Postage stamps and postal history of Senegambia and Niger

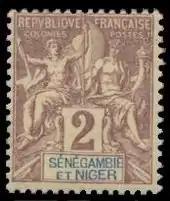
Stamp of Senegambia and Niger, 1903

Senegambia and Niger was a short-lived administrative unit of the French possessions in Africa, formed in 1902 and reorganized in 1904 into Upper Senegal and Niger.